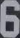
Number: 6